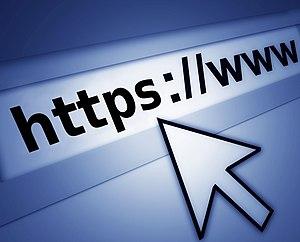
L'HyperText Transfer Protocol Secure est la combinaison du HTTP avec une couche de chiffrement comme SSL ou TLS.